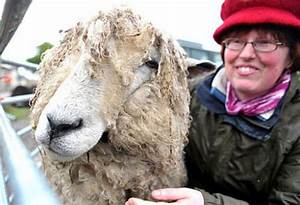
Label: pecora